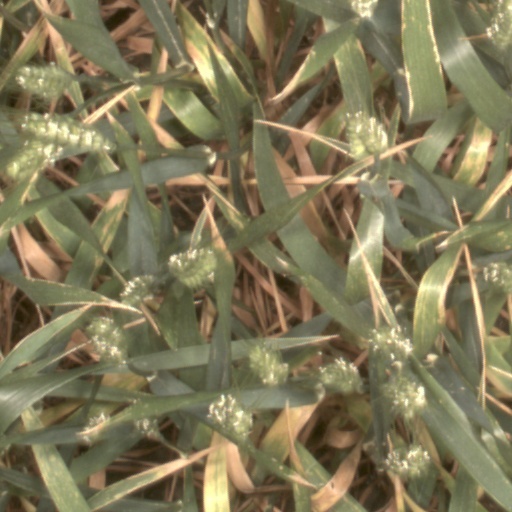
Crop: wheat